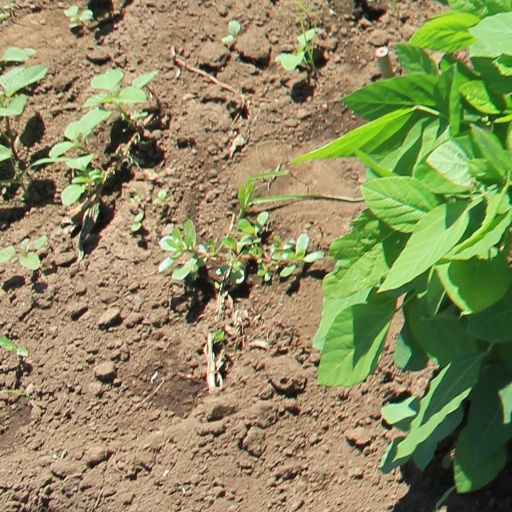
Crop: soybean